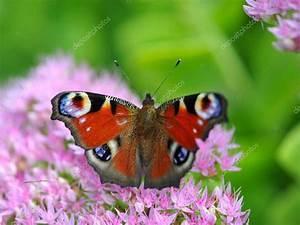
butterfly